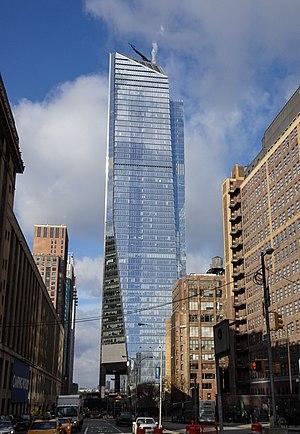
Le 10 Hudson Yards est un gratte-ciel américain de 267,7 mètres, construit en 2016 dans le quartier de Hell's Kitchen à New York. Il appartient au vaste complexe des Hudson Yards dont il est le premier immeuble à être terminé.